Occupation of Istanbul

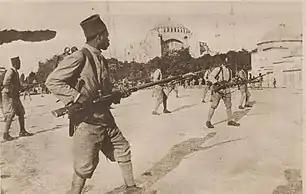
French Senegalese Tirailleurs during Military Drill on Sultanahmet Square in 1919

The dissolution of the Ottoman Parliament left the Sultan as the sole legal authority of the Empire; in line with British aims to isolate the Sultan. Beginning with 18 March, the Sultan followed the directives of the British Foreign Secretary, saying, "There would be no one left to blame for what will be coming soon"; the Sultan revealed his own version of the declaration of dissolution on 11 April, after approximately 150 Turkish politicians accused of war crimes were interned in Malta. The dissolution of the parliament was followed by the raid and closing of the journal "Yeni Gün" ("New Day"). "Yeni Gün" was owned by Yunus Nadi Abalıoğlu, an influential journalist, and was the main media organ in Turkey publishing Turkish news to global audiences.